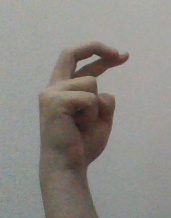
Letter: zay